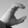
ASL letter: C